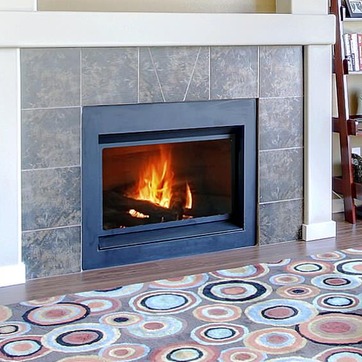
Material: other